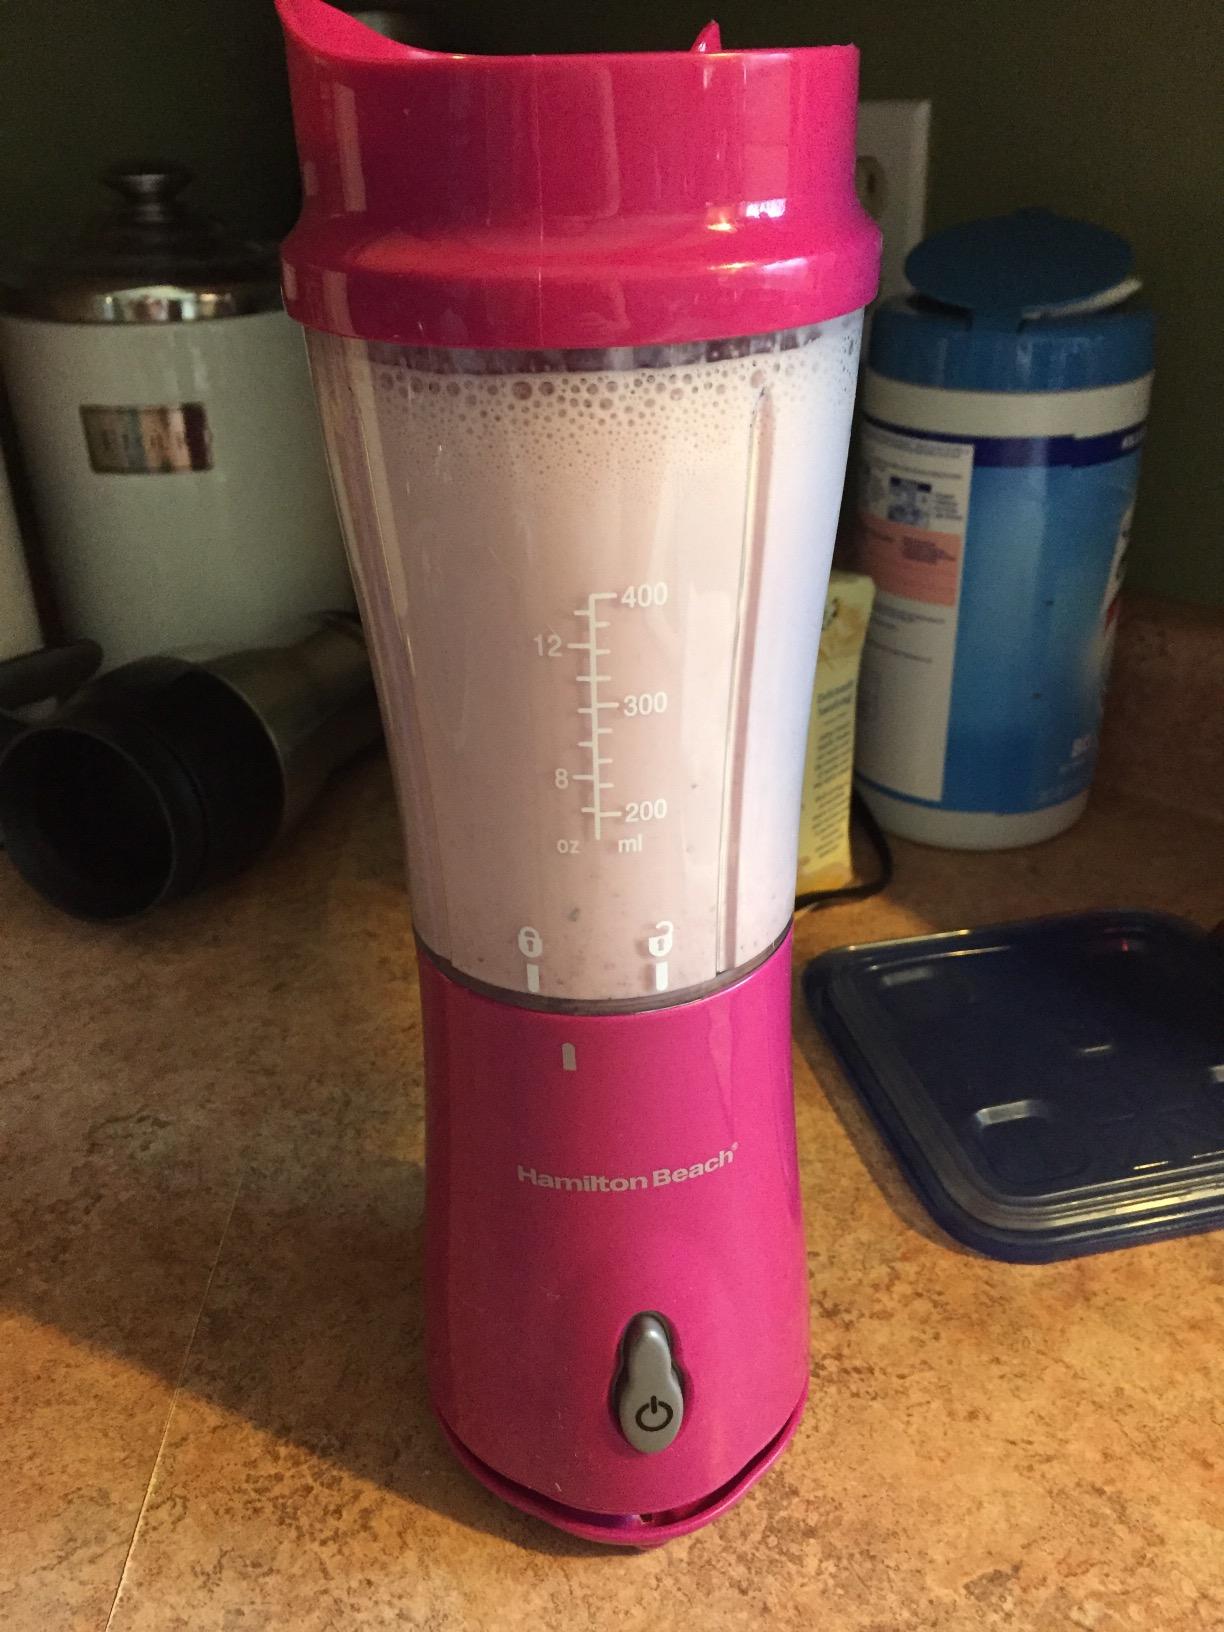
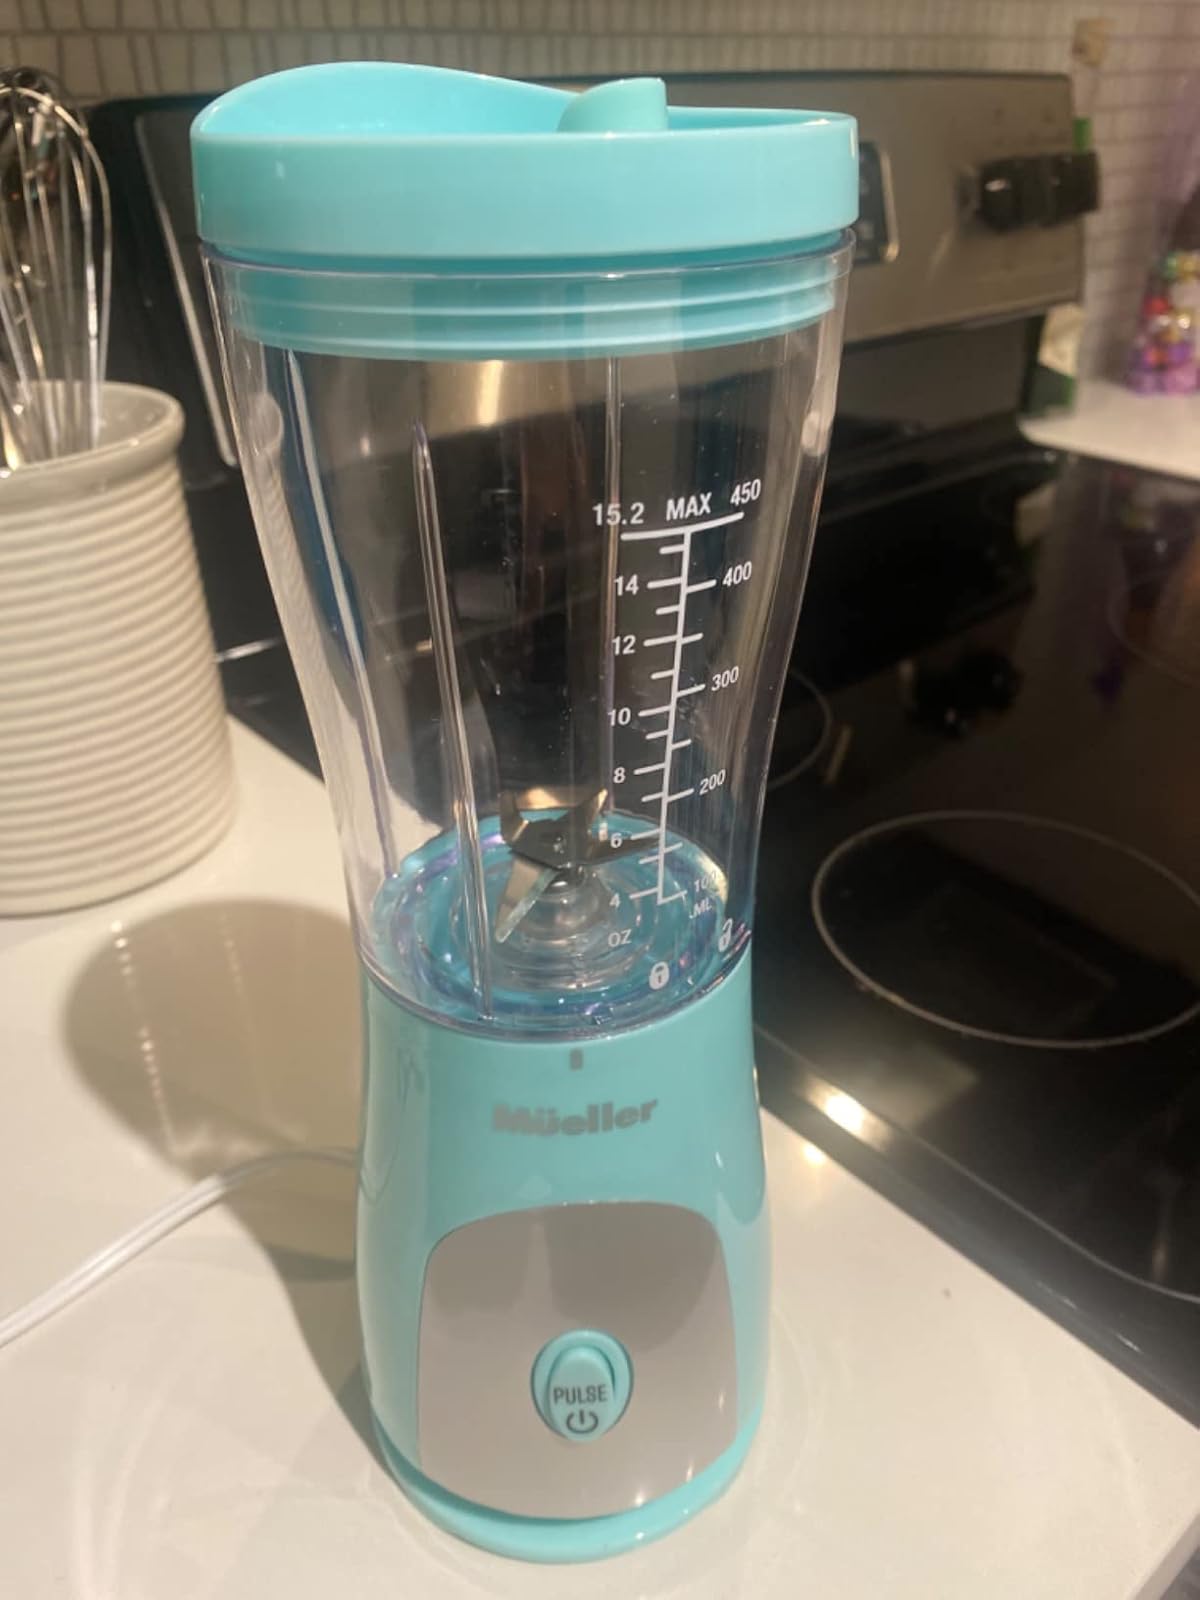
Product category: items_blender
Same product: no